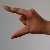
The image shows a hand gesture representing the letter 'Z' in Indian Sign Language.